American goldfinch

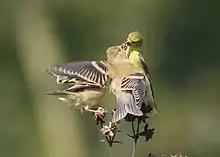
Three goldfinches feeding

The nest is built in late summer by the female in the branches of a deciduous shrub or tree at a height of up to . The nest-building lasts approximately six days, during which time the female works in 10–40 minute increments. The male frequently flies with the female as she collects nesting materials, and though he may carry some materials back to the nest, he leaves its construction to the female. The outer shell of the nest is built of bark, weeds, vines, and grass. The inside diameter of the finished nest is about . The rim is reinforced with bark bound by spiderwebs and caterpillar silk, and the cup is lined with plant down from milkweed, thistle, or cattail. The nest is so tightly woven that it can hold water, and it is possible for nestlings to drown following a rainstorm if the parents do not cover the nest.